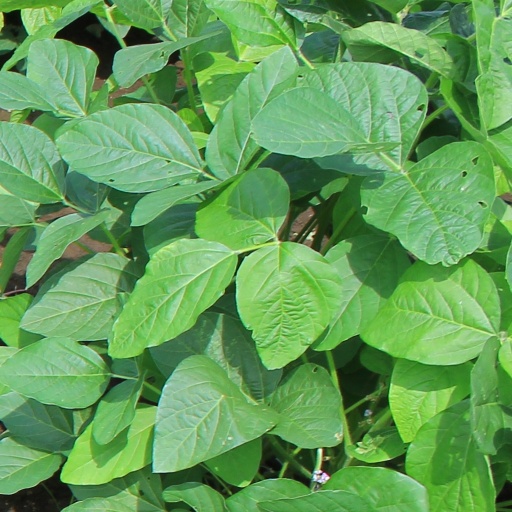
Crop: soybean